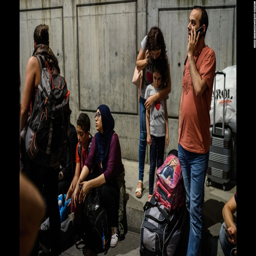
people on their phones wait with their luggage outside the airport .